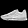
Label: Sneaker